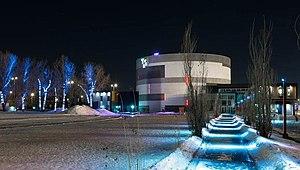
la TOHU Français
La Tohu est un lieu de diffusion des arts du cirque à Montréal, au Québec. Le lieu est géré par un organisme à but non lucratif fondé par En Piste, l'École nationale de cirque et le Cirque du Soleil.